Heinrich Paulus

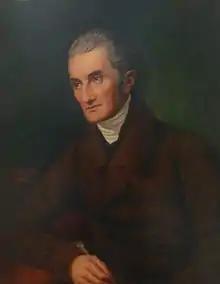

Heinrich Eberhard Gottlob Paulus (1 September 1761 – 10 August 1851) was a German theologian and critic of the Bible. He is known as a rationalist who offered natural explanations for the biblical miracles of Jesus.